Bomb: A Love Story

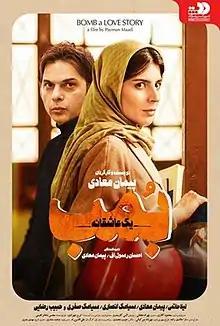
Film poster

Bomb: A Love Story is a 2018 Iranian war drama film by the Iranian director Peyman Moadi. Moadi also wrote the script. Cinematography was by Mahmoud Kalari. Leila Hatami, Peyman Moadi, Siamak Ansari, Habib Rezaei and Mahmoud Kalari starred. The film premiered at the 2018 Fajr International Film Festival.